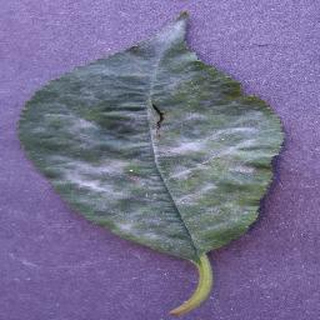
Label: cherry_powdery_mildew